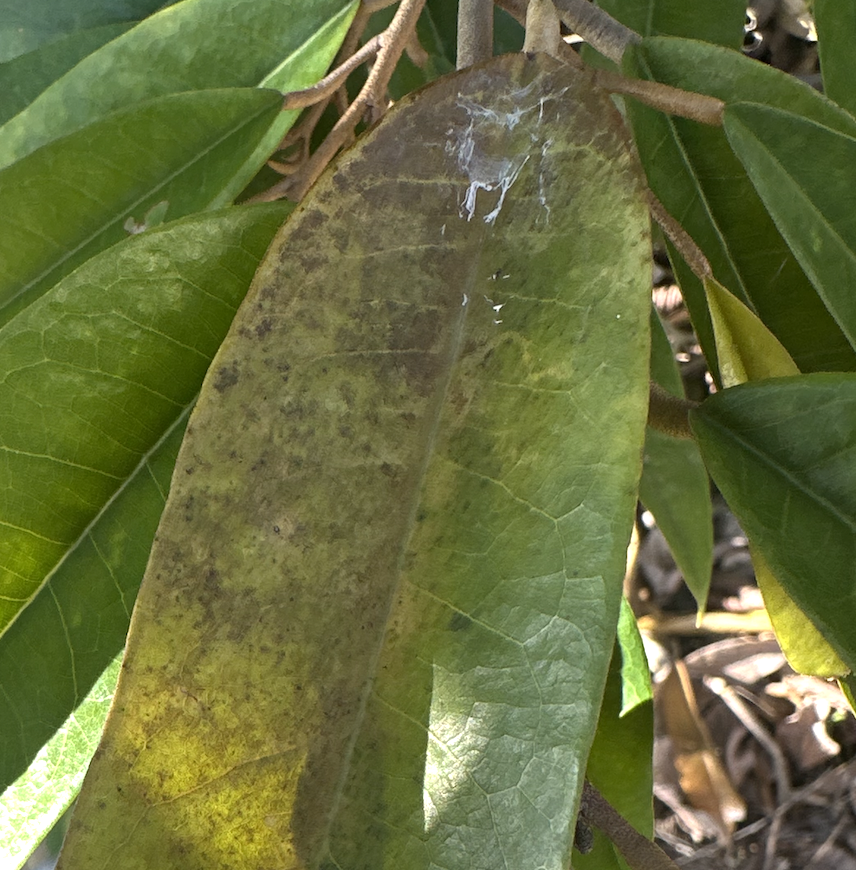
Label: sooty_mold